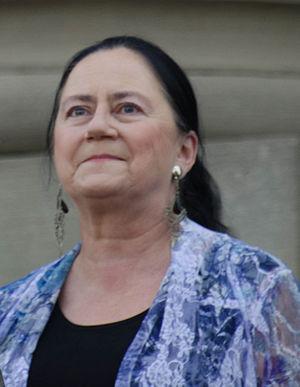
Debbie Jabbour est une femme politique canadienne, elle est élue à l'Assemblée législative de l'Alberta lors de l'élection provinciale de 2015. Elle représente la circonscription de la Rivière-la-Paix en tant qu'une membre du Nouveau Parti démocratique de l'Alberta.